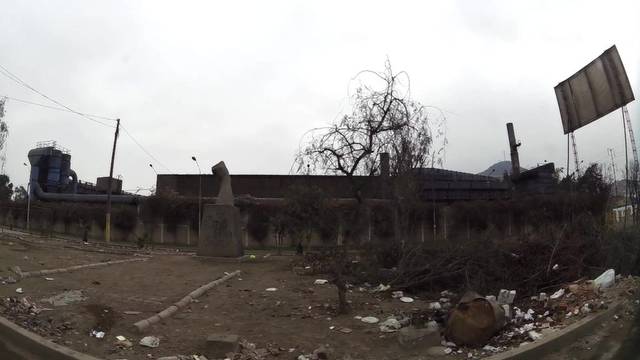
Region: Peru
Coordinates: -12.035, -77.008